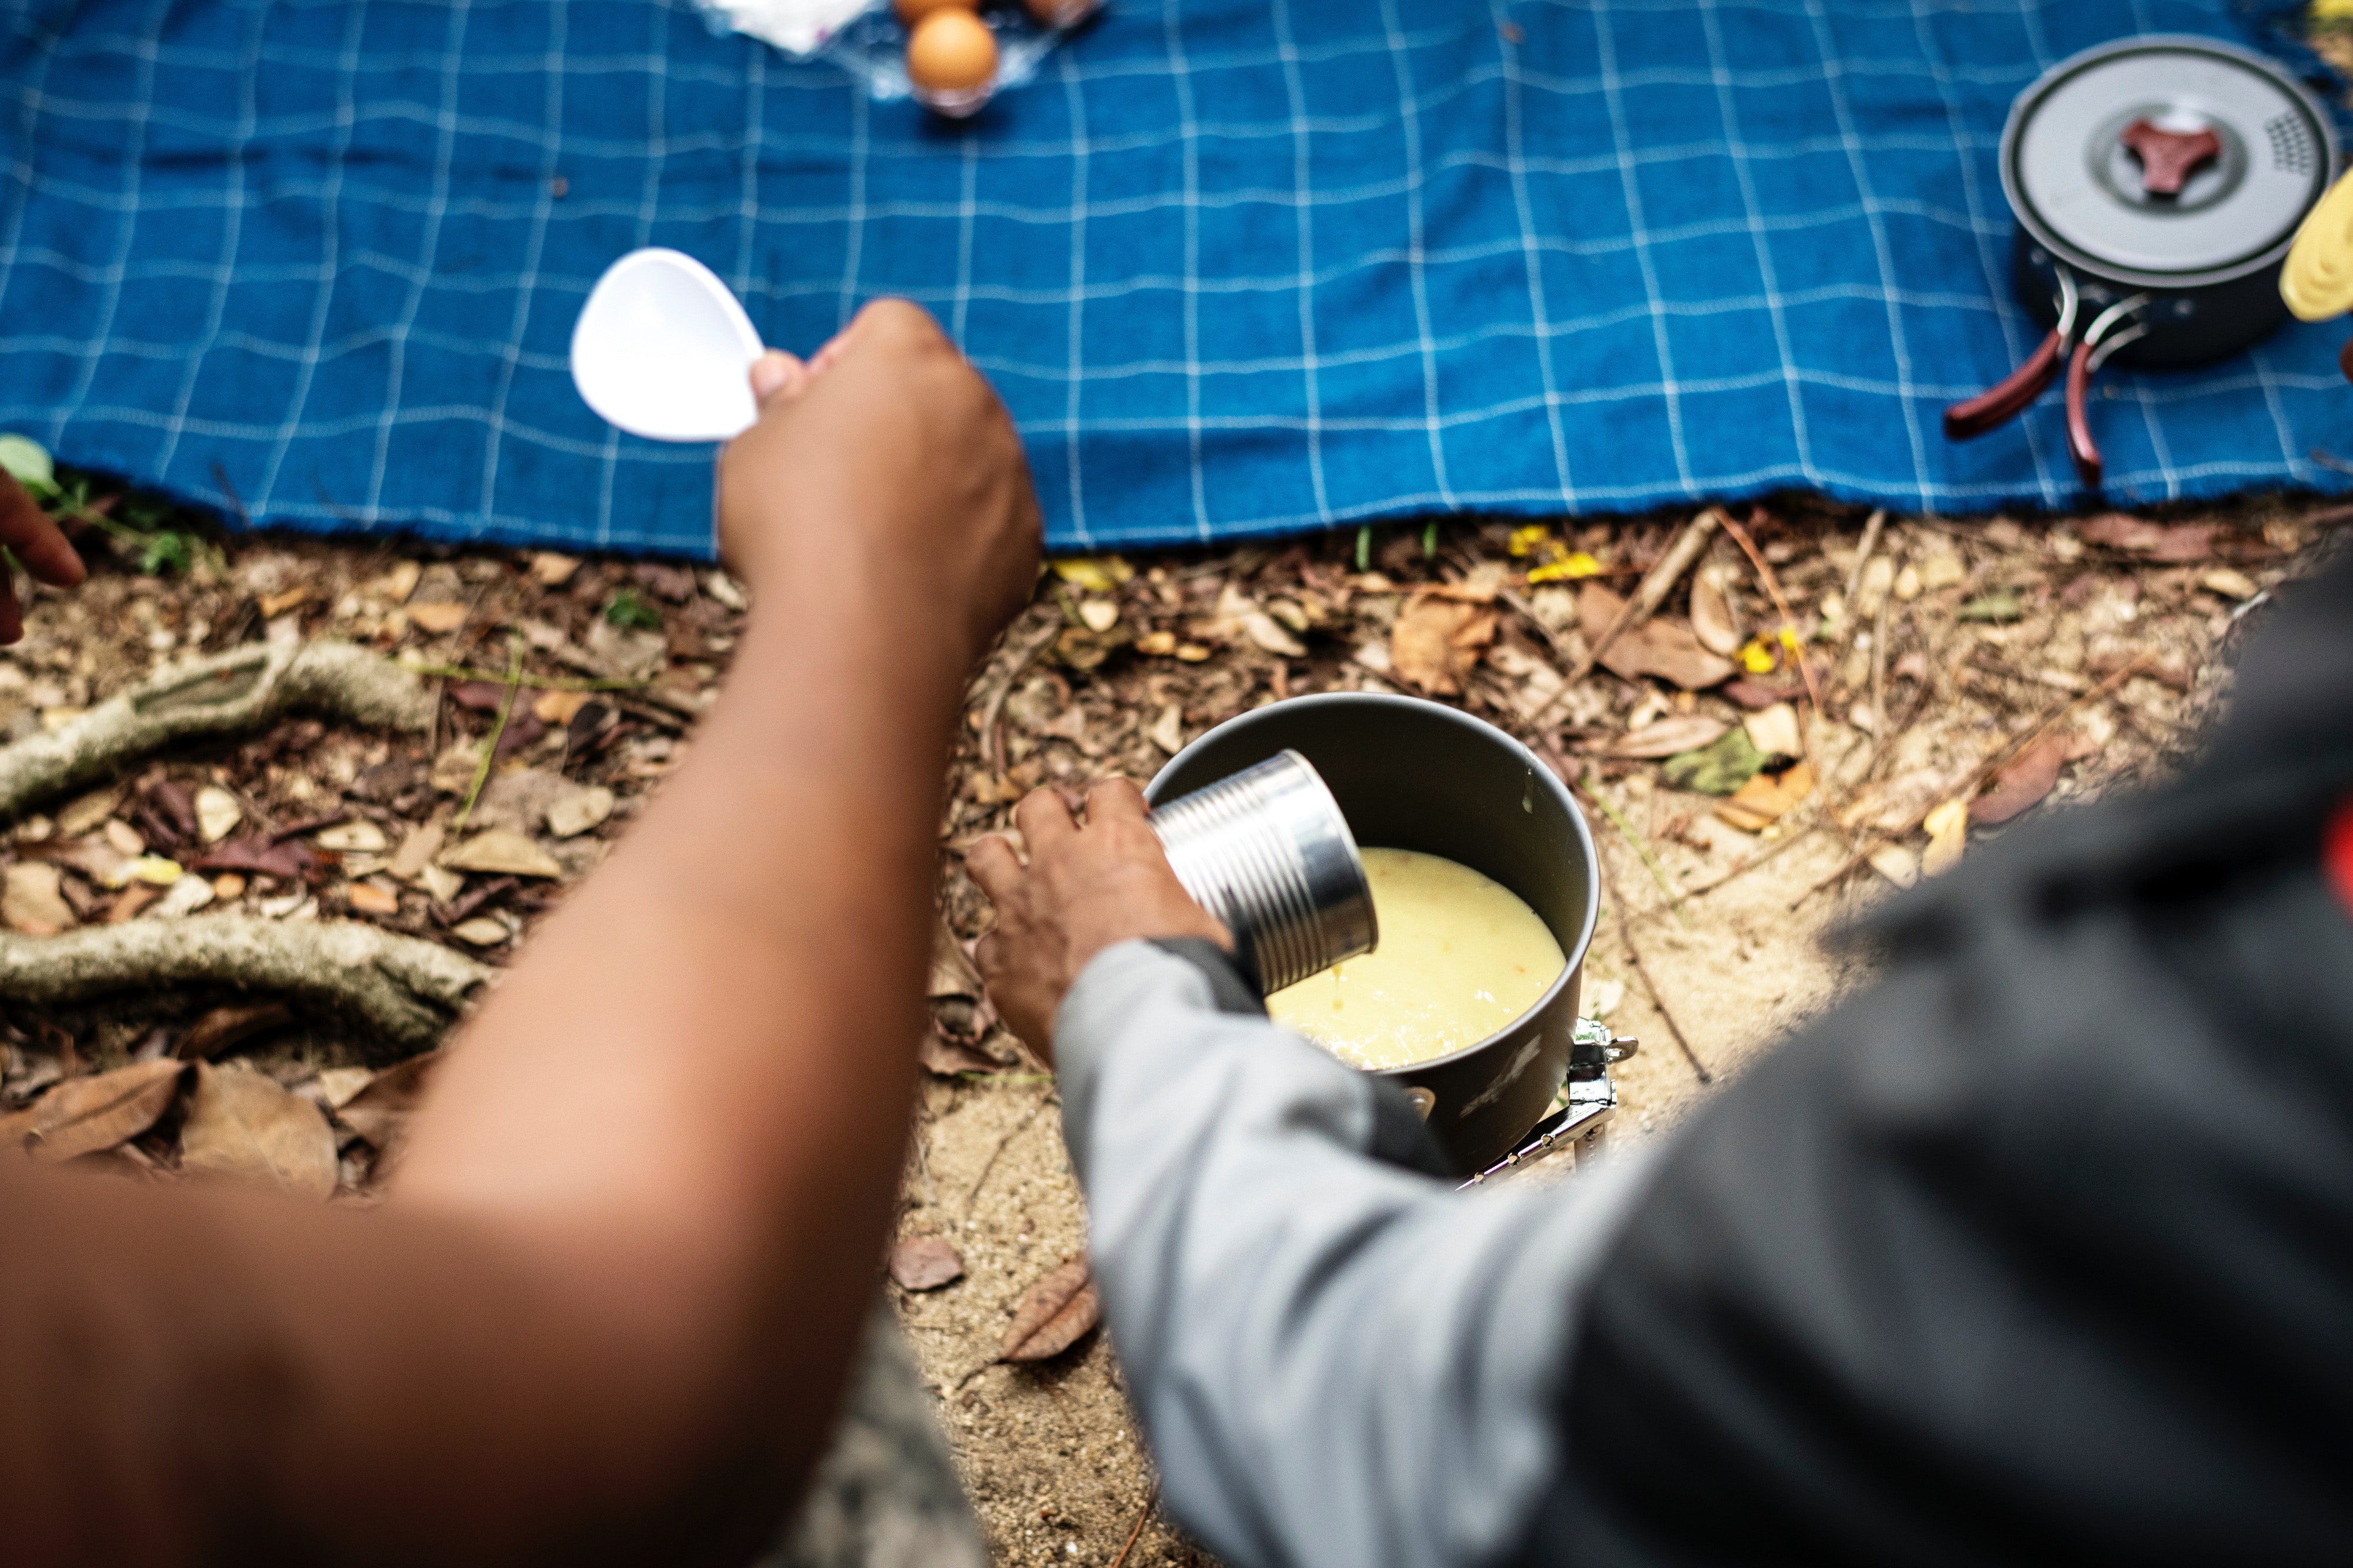
hand, soil, play, finger, games